Francis M. Sheppard

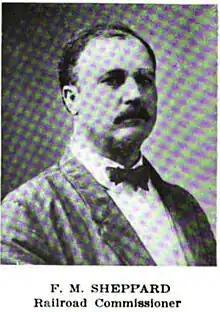
1910s

Dr. Francis Marion Sheppard (December 22, 1868 – August 15, 1948) was a Mississippi politician and a Democratic member of the Mississippi State Senate from 1900 to 1904, and the Mississippi House of Representatives from 1896 to 1900. He was a physician by career.